Late bloomer

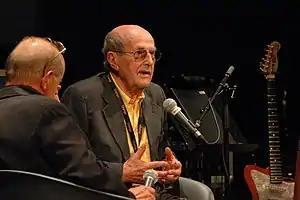
Manoel de Oliveira

Though many filmmakers begin directing in their late 20s or early 30s, many of the most notable directors in film history waited until their mid-to-late-30s to direct their first feature. These directors include Nicholas Ray, Alain Resnais, Edward Yang, Michael Mann, Frank Tashlin, Robert Aldrich, Satyajit Ray, Anthony Mann, Terry Gilliam, Jerry Lewis, Tsai Ming-liang, Don Siegel, Ridley Scott, Melvin Van Peebles, Gaspar Noé, Lloyd Bacon, Alexander Kluge, Mrinal Sen, Jean-Marie Straub, Ida Lupino, Sam Mendes, Alexander Payne, Ang Lee and Jacques Rivette. David Mamet directed his first feature at 40, having already found success and been awarded a Pulitzer Prize as a playwright. Éric Rohmer directed his first feature film at 39, though he did not become a full-time filmmaker until he was in his late 40s.